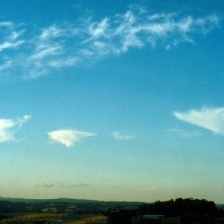
Cloud type: Cirrus